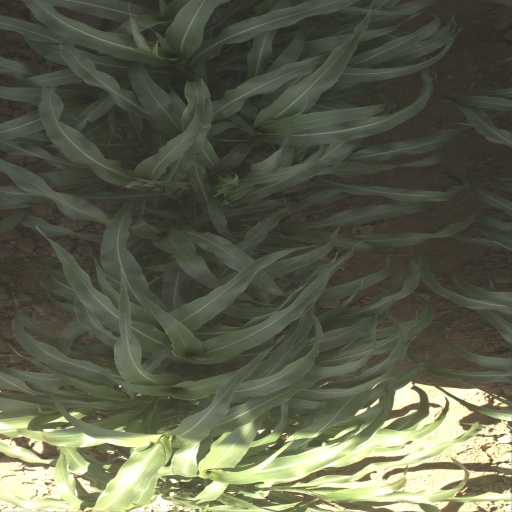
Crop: sorghum